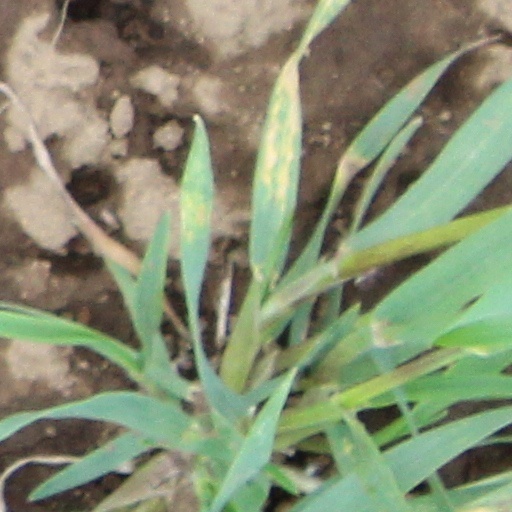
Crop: wheat